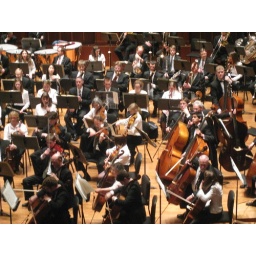
Laura is in white shirt dead center